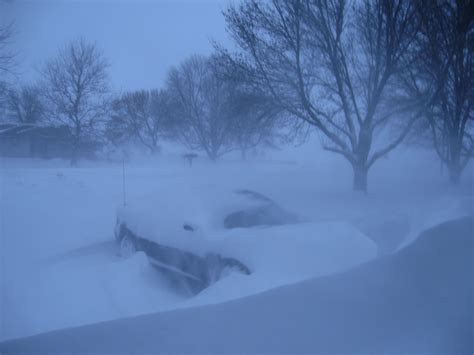
Weather: snow or frosty